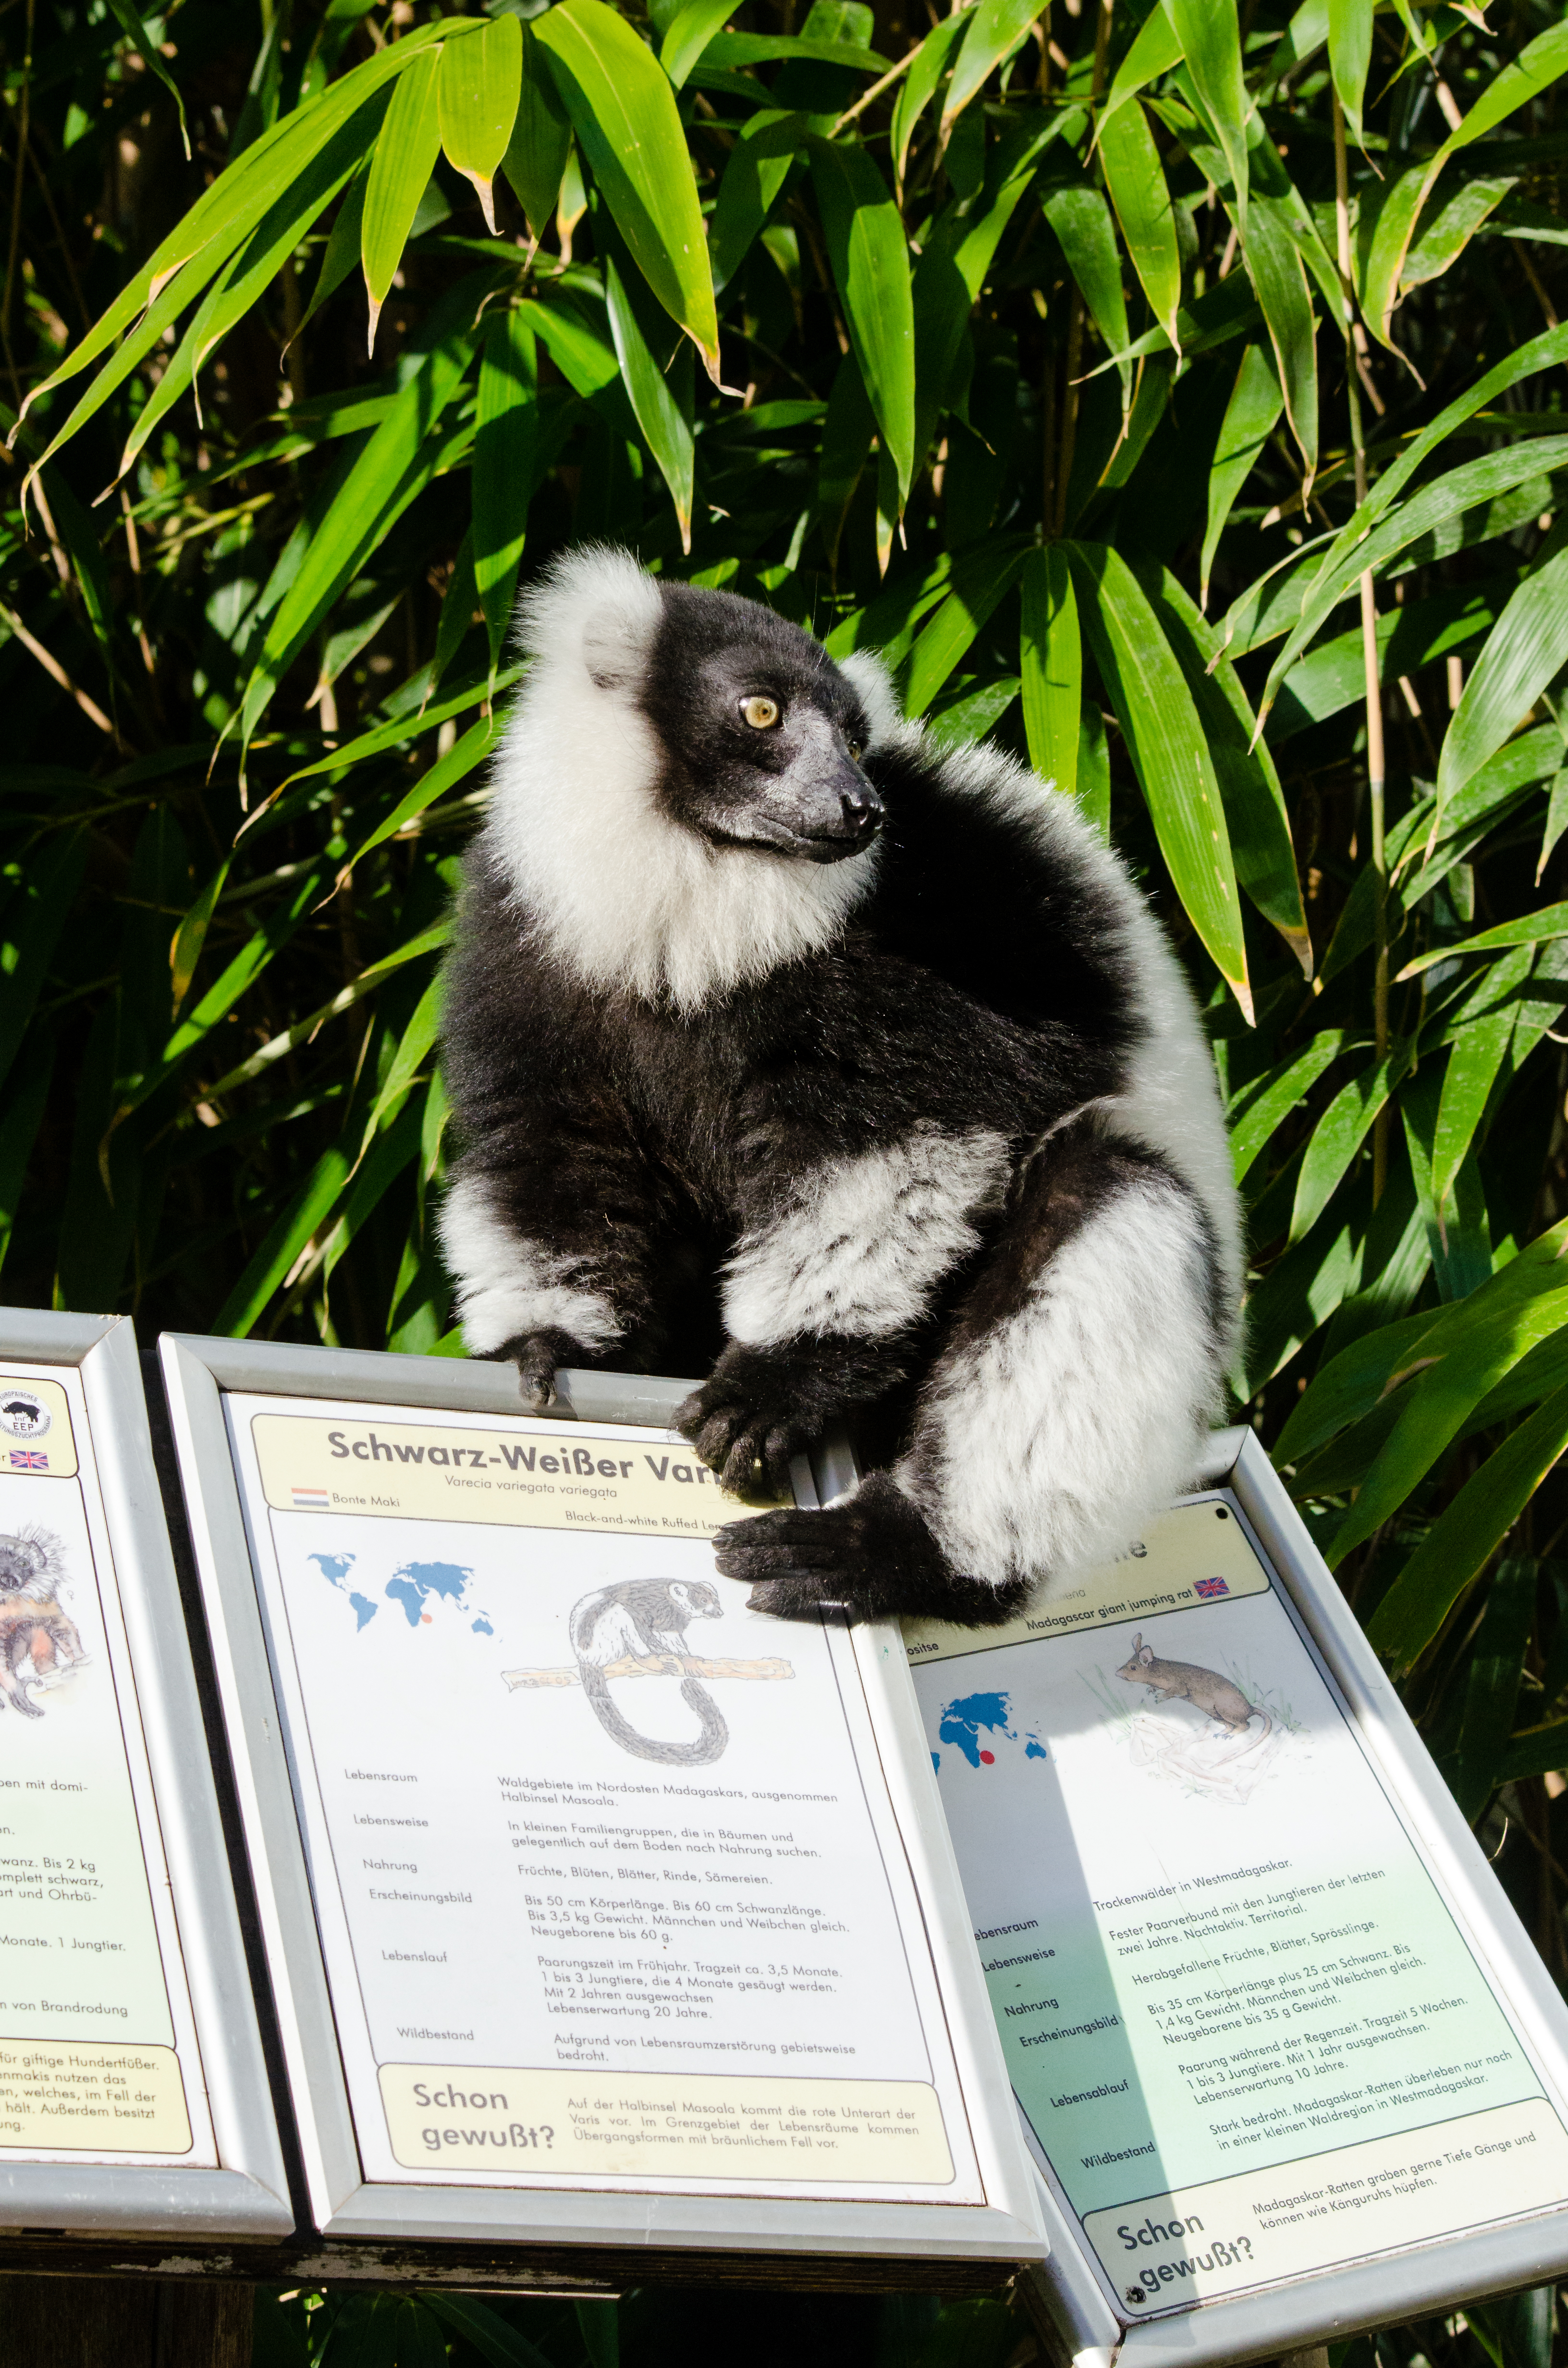
mammal, fauna, vertebrate, giant panda